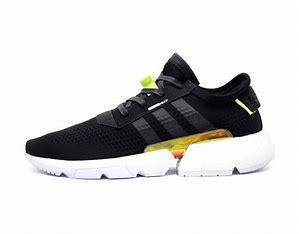
Brand: Adidas
Model: Pod S3 1